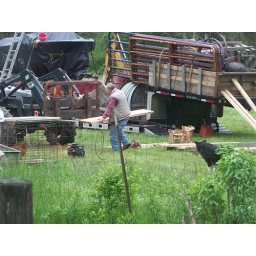
The day after we arrived, Randy starts in on building a chicken house.